Mount Ararat

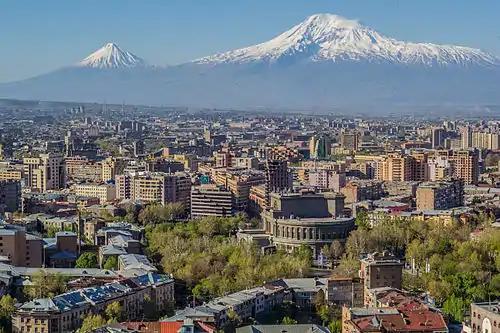
Ararat—located some south of the city–dominates the skyline of Armenia's capital Yerevan.

Most Christians, including most of Western Christianity, identify Mount Ararat with the biblical mountains of Ararat "largely because it would have been the first peak to emerge from the receding flood waters". H. G. O. Dwight wrote in 1856 that it is "the general opinion of the learned in Europe" that the Ark landed on Ararat. James Bryce wrote that the ark rested upon a "mountain in the district which the Hebrews knew as Ararat, or Armenia" in an 1878 article for the Royal Geographical Society, and he added that the biblical writer must have had Mount Ararat in mind because it is so "very much higher, more conspicuous, and more majestic than any other summit in Armenia".